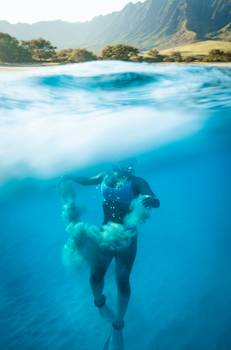
Label: No Watermark